Bab al-Saghir Cemetery

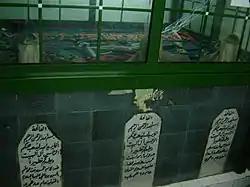
From left to right, the graves of Maymunah (Umm Al-Hasan), Asma bint Umais, and Hamidah bint Muslim ibn Aqeel.

Bab al-Saghir Cemetery is an Islamic cemetery in Damascus, Syria. It is about 200 meters to the southwest of the Bab al-Saghir gate.